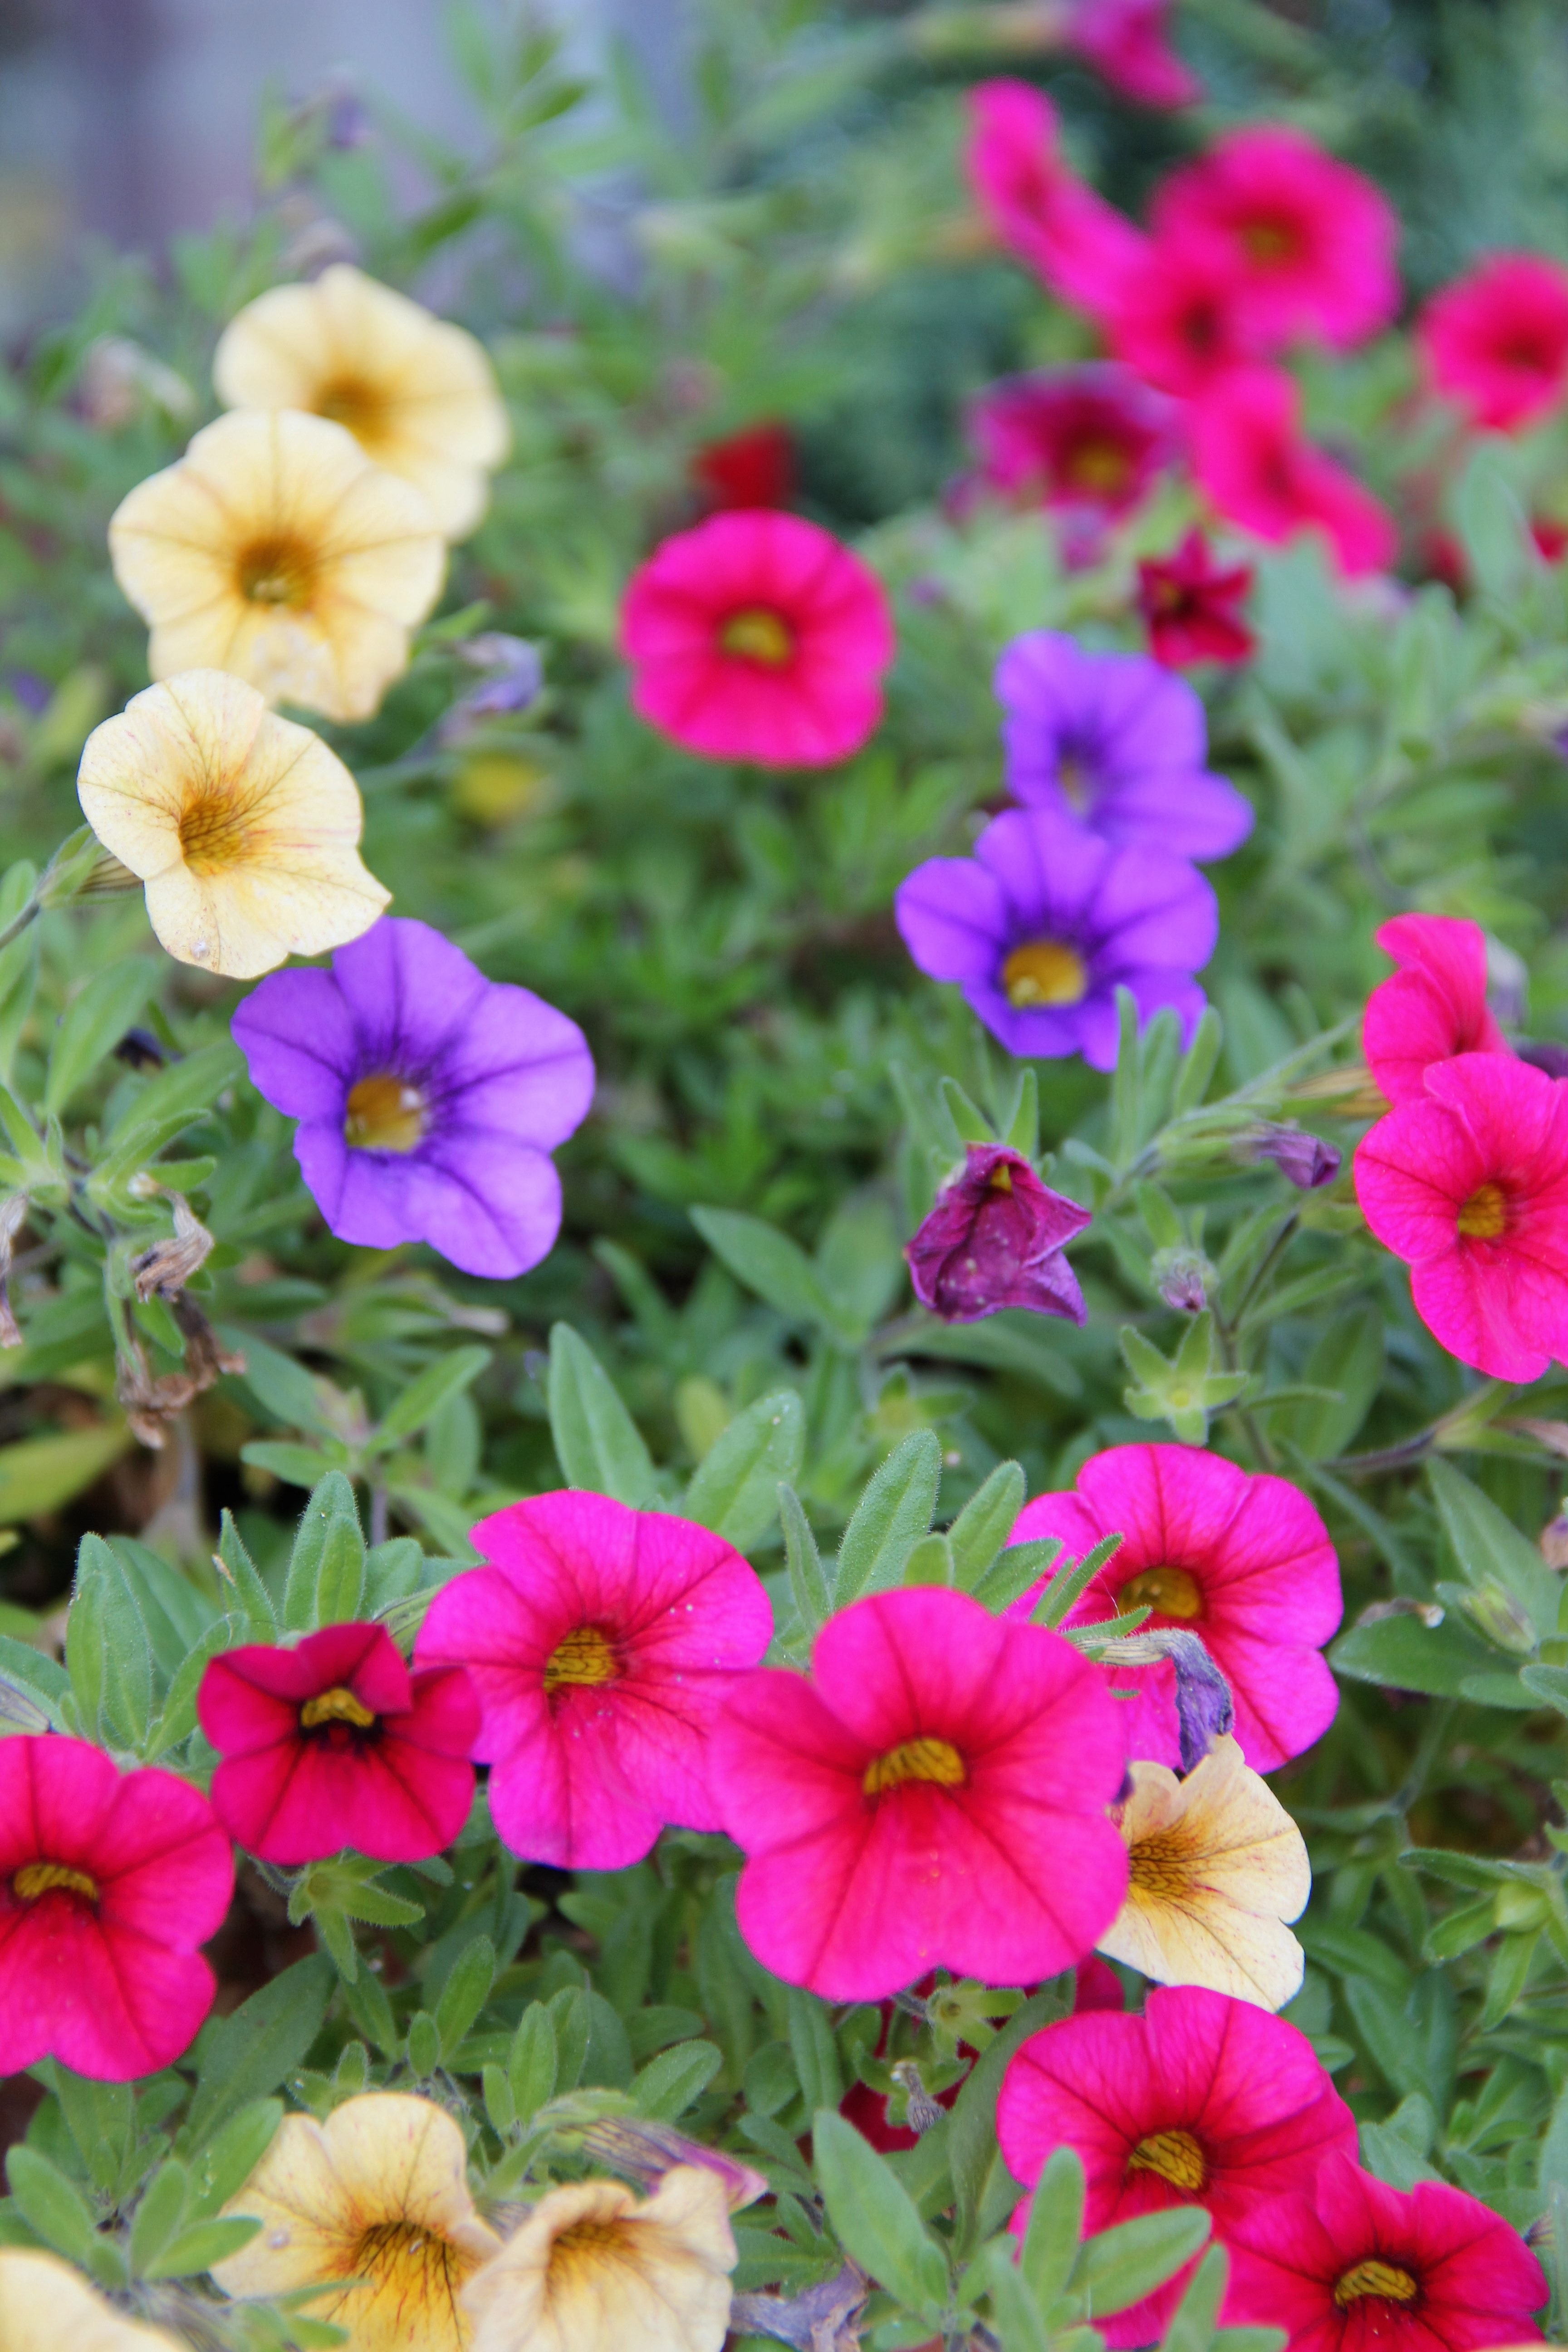
plant, flower, petal, color, botany, colorful, flora, wildflower, flowers, colorful flowers, farbenpracht, shrub, violet, petunia, dianthus, hollyhocks, autumn flowers, macro photography, summer flowers, flowering plant, mini petunia, zauberglockchen, balcony plant, garden petunia, hanging petunia, hanging plant, annual plant, land plant, garden cosmos